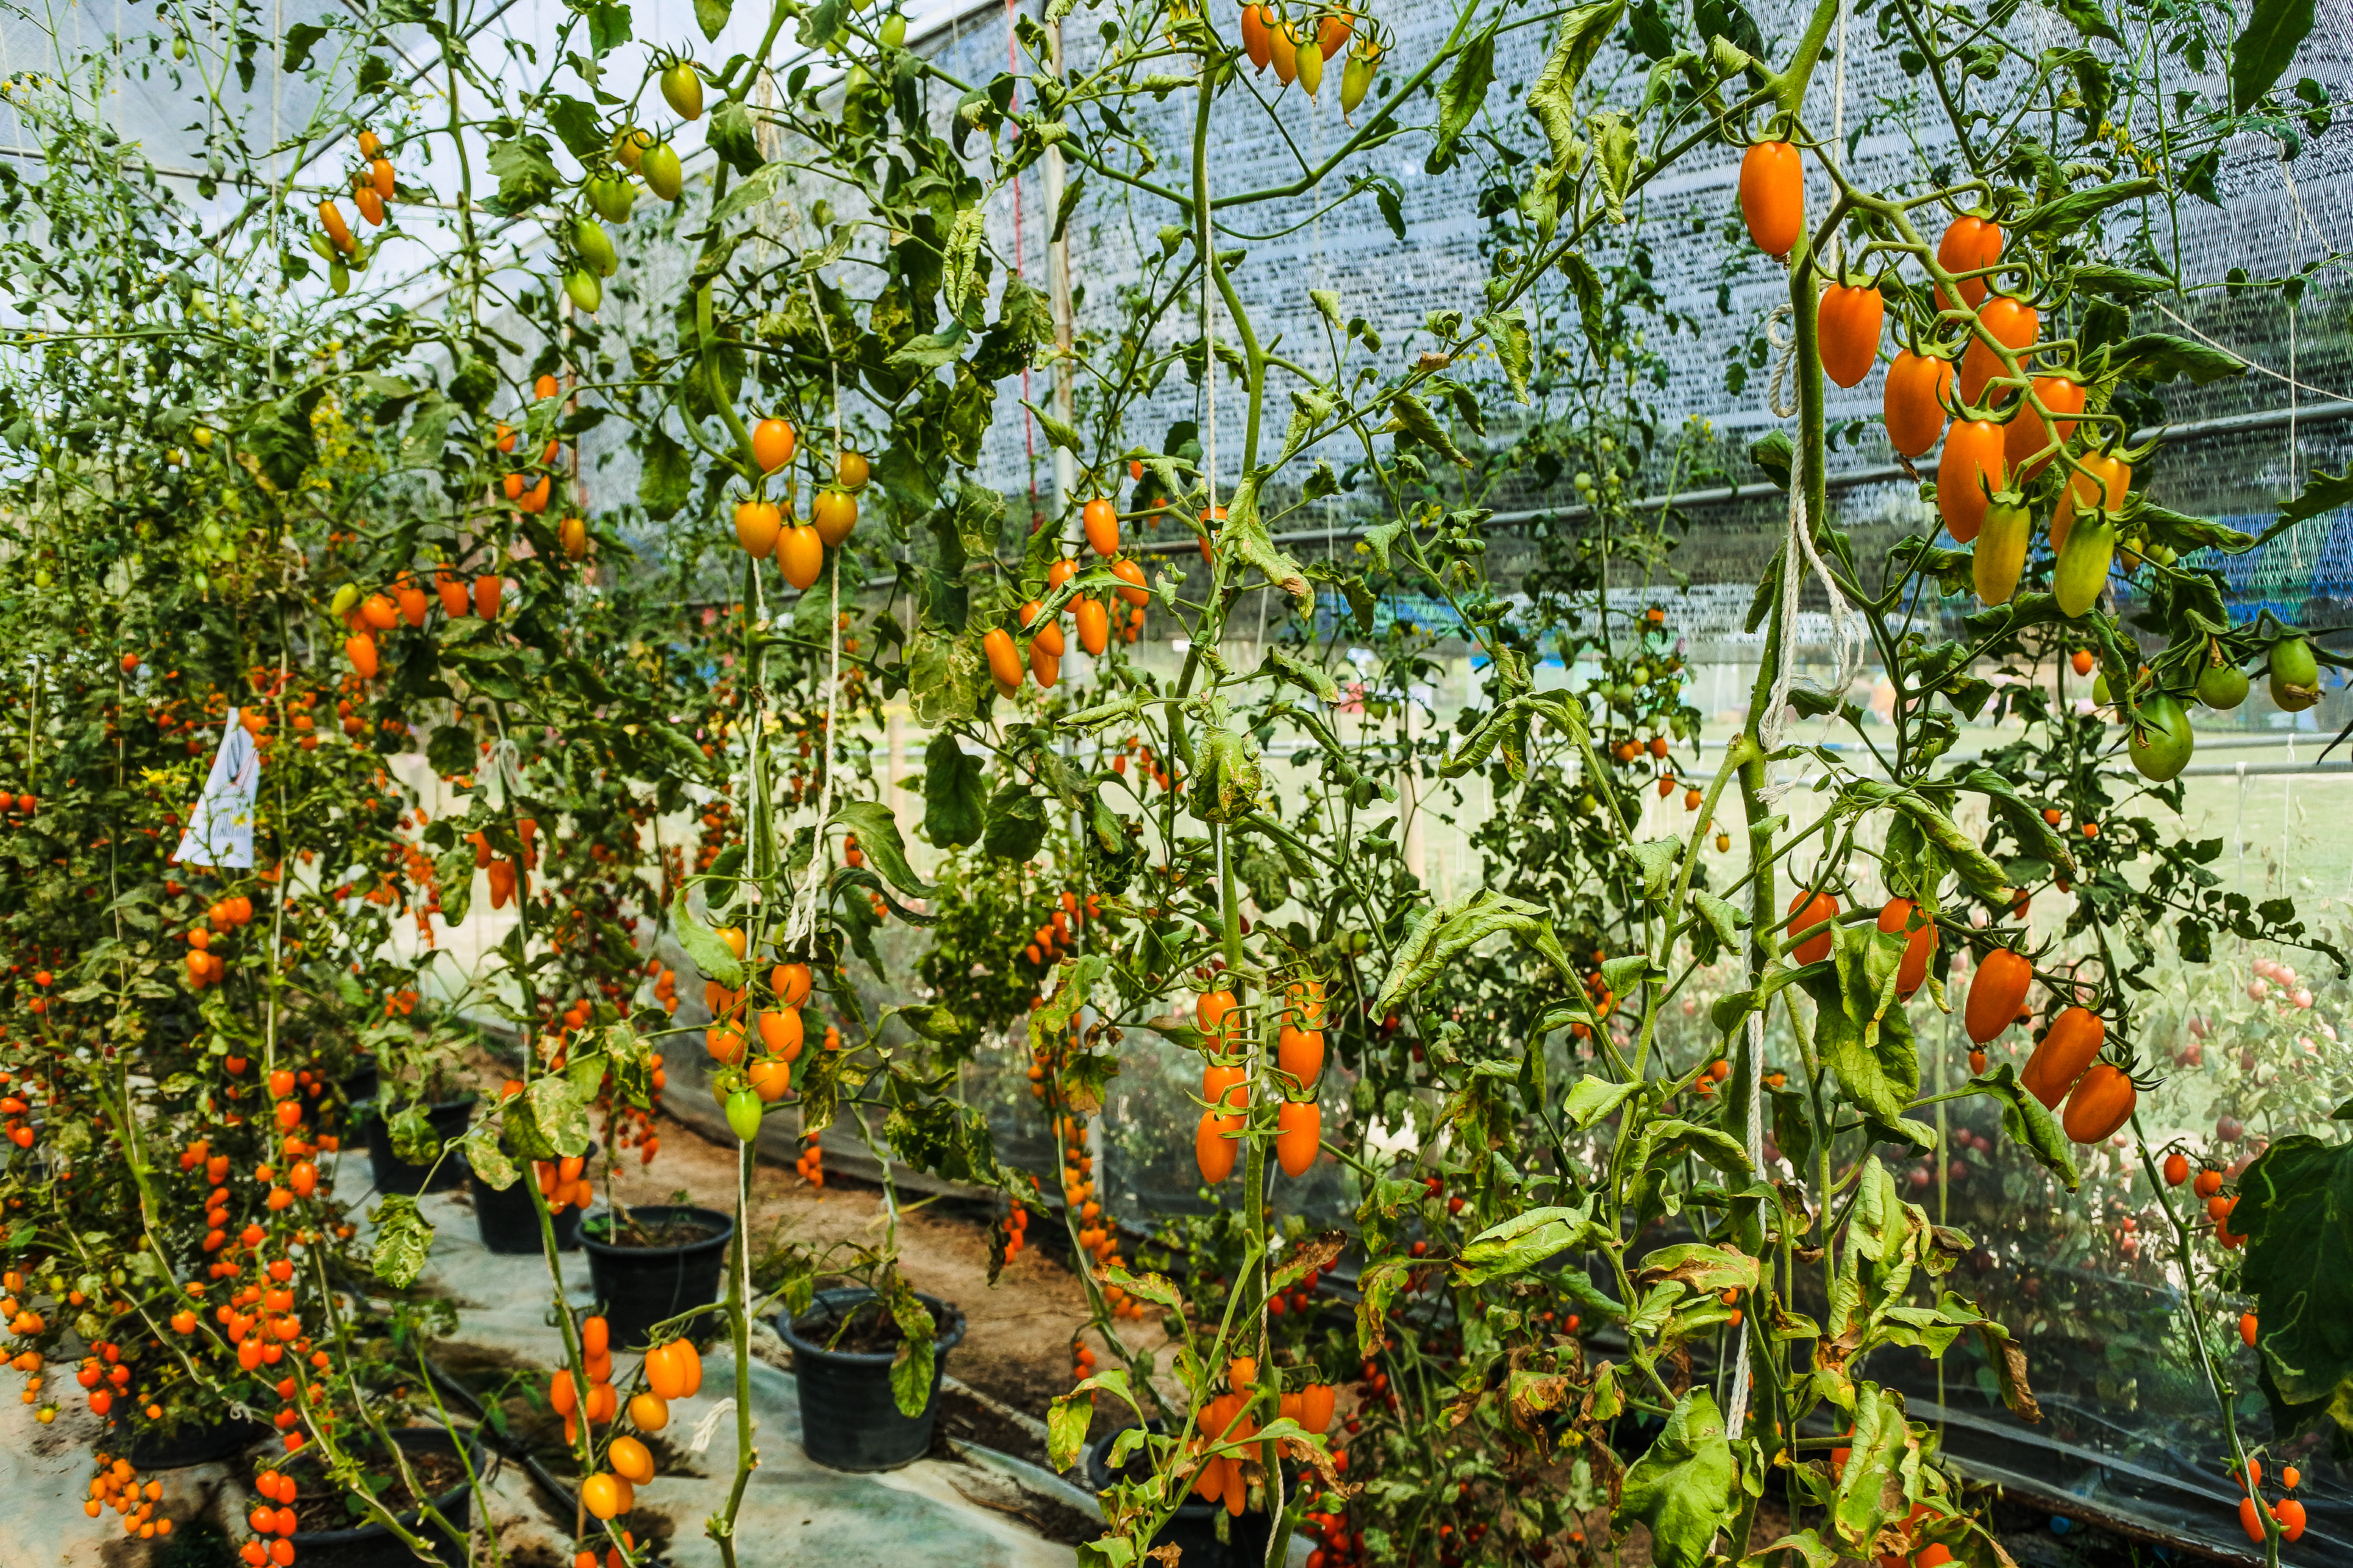
gardening, seasonal, young, rural, tomato, vegetable, branch, vegetables, summer, agriculture, red, growing, tomatoes, copy space, farming, grown at home, vegetarian, farm, ripe, organic, harvest, grow, natural, nature, greenhouse, leaf, food, vitamin, flower, unripe, heirloom, closeup, background, healthy, plant, garden, growth, tasty, fresh, stem, botany, bell peppers and chili peppers, flowering plant, fruit, vegetarian food, nightshade family, fruit tree, autumn, solanum